Rob Heinsoo

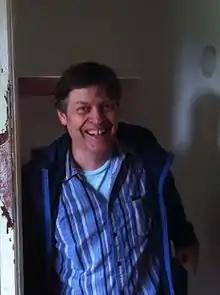

Rob Heinsoo (born 1964) is an American tabletop game designer. He has been designing and contributing to professional role-playing games, card games, and board games since 1994. Heinsoo was the lead designer on the 4th Edition of "Dungeons & Dragons" (2008), and is co-designer of the 13th Age roleplaying game along with Jonathan Tweet. He has also designed and contributed to role playing, miniatures and card games, and a computer game.